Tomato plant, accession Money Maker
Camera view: vertical (180 deg); turntable rotation: 90 degrees
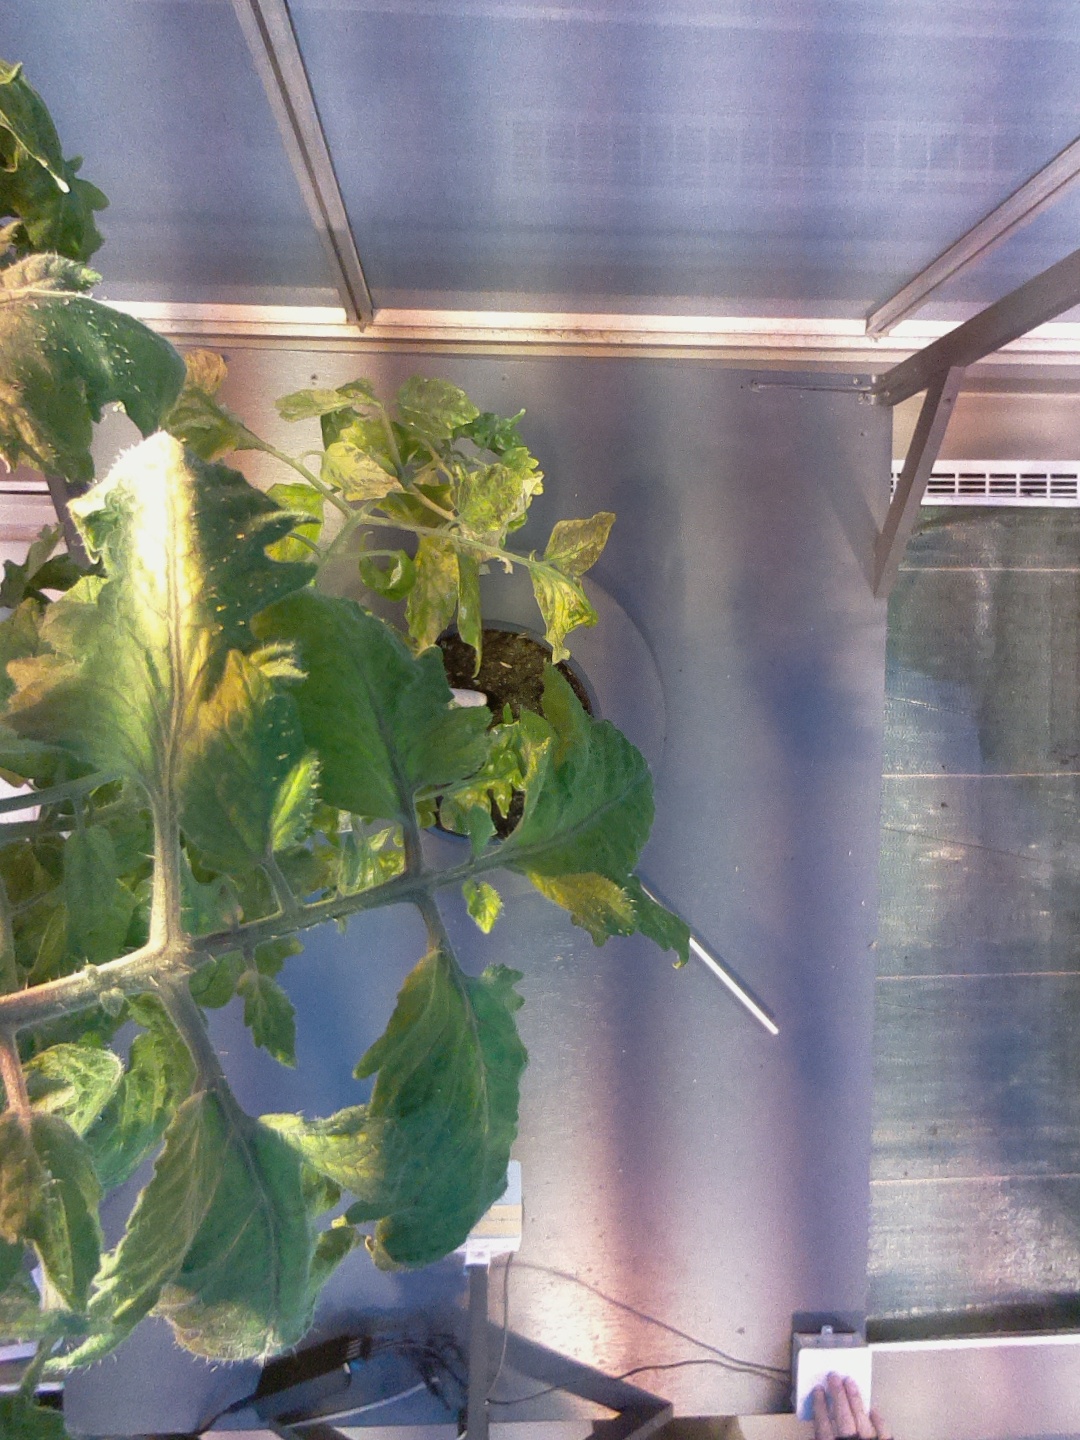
BBCH growth stage 77: 70%-80% of final fruit size